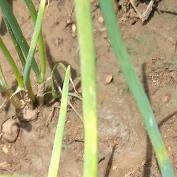
Crop: Onion
Condition: fusarium-d